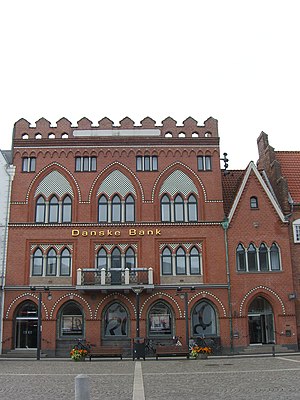
Fredede bygninger i Esbjerg Kommune
Torvet 18, Esbjerg This is a photo of a listed building in Denmark, number 561-178194-1 in the Heritage Agency of Denmark database for Listed Buildings.
Denne liste over fredede bygninger i Esbjerg Kommune viser alle fredede bygninger i Esbjerg Kommune, bortset fra kirker. Listen bygger på data fra Kulturarvsstyrelsen.